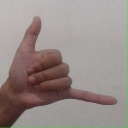
अक्षर: द